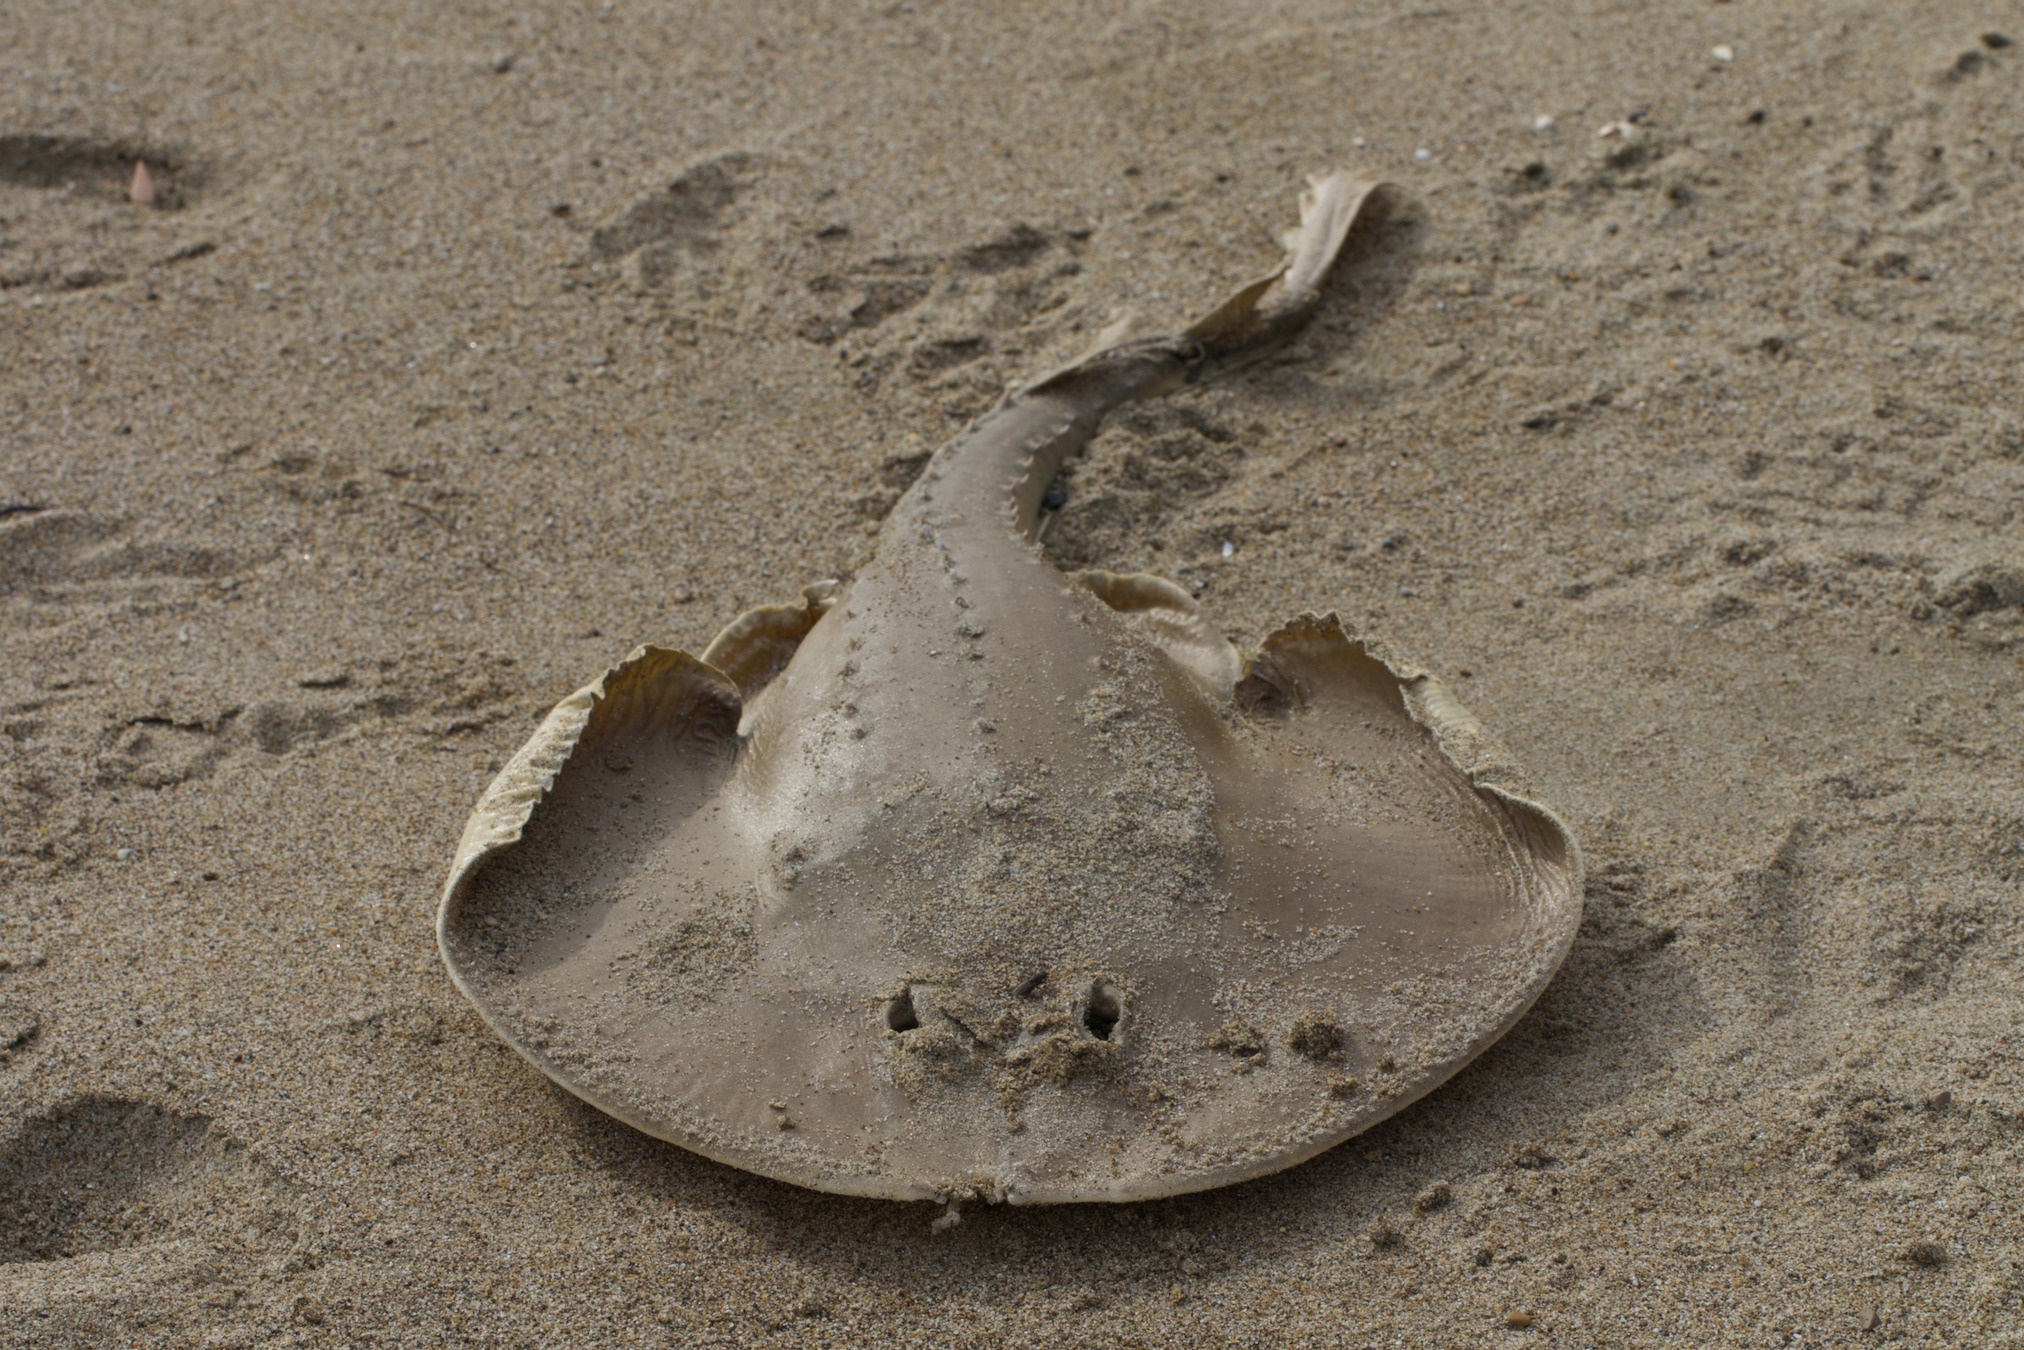
fish (species not among the labelled classes)